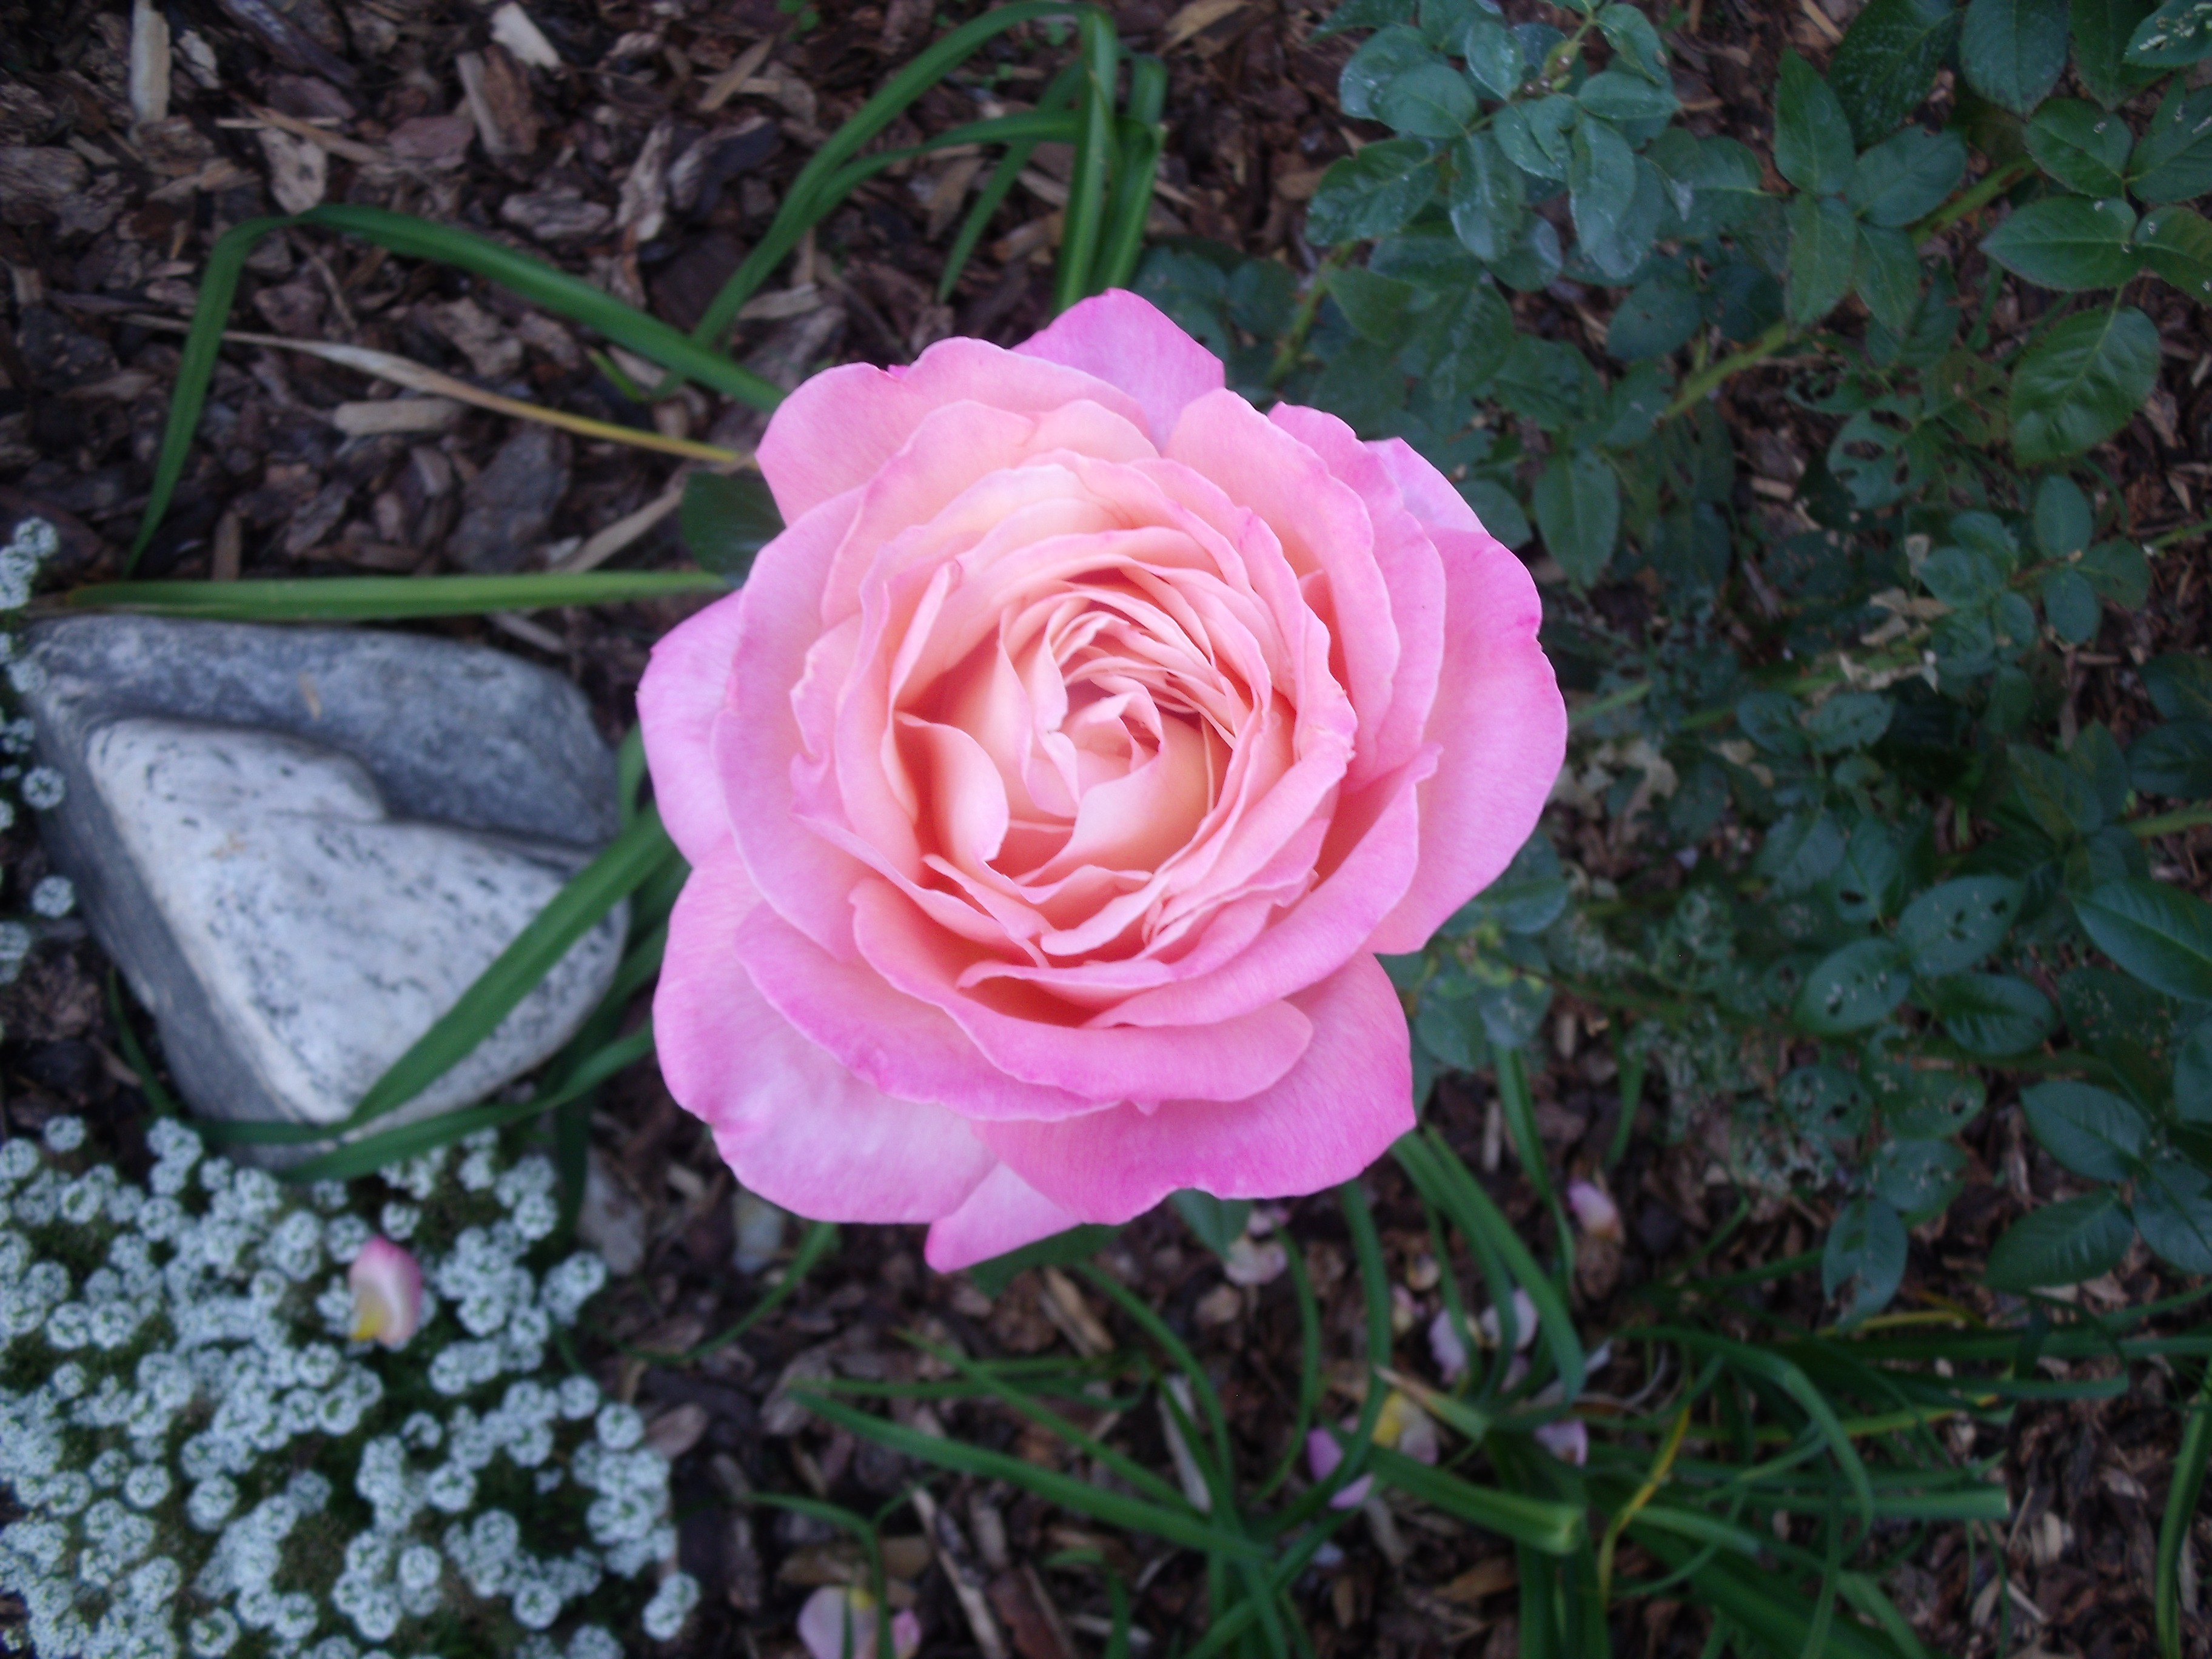
nature, blossom, plant, flower, petal, bloom, rose, garden, pink, flora, flowers, roses, shrub, beautiful, floribunda, pink flower, beautiful flower, flowering plant, garden roses, rose family, land plant, rosa centifolia, rose order